MS Polstjerna

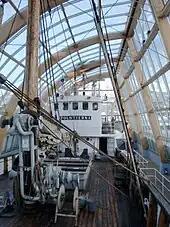
The top deck of the MS "Polstjerna"

MS "Polstjerna" is Norway's best-preserved sealing ship. The "Polstjerna" is owned by the Tromsø University Museum, and since 2004 it been exhibited in a dry dock in a conservation building near Polaria in Tromsø.